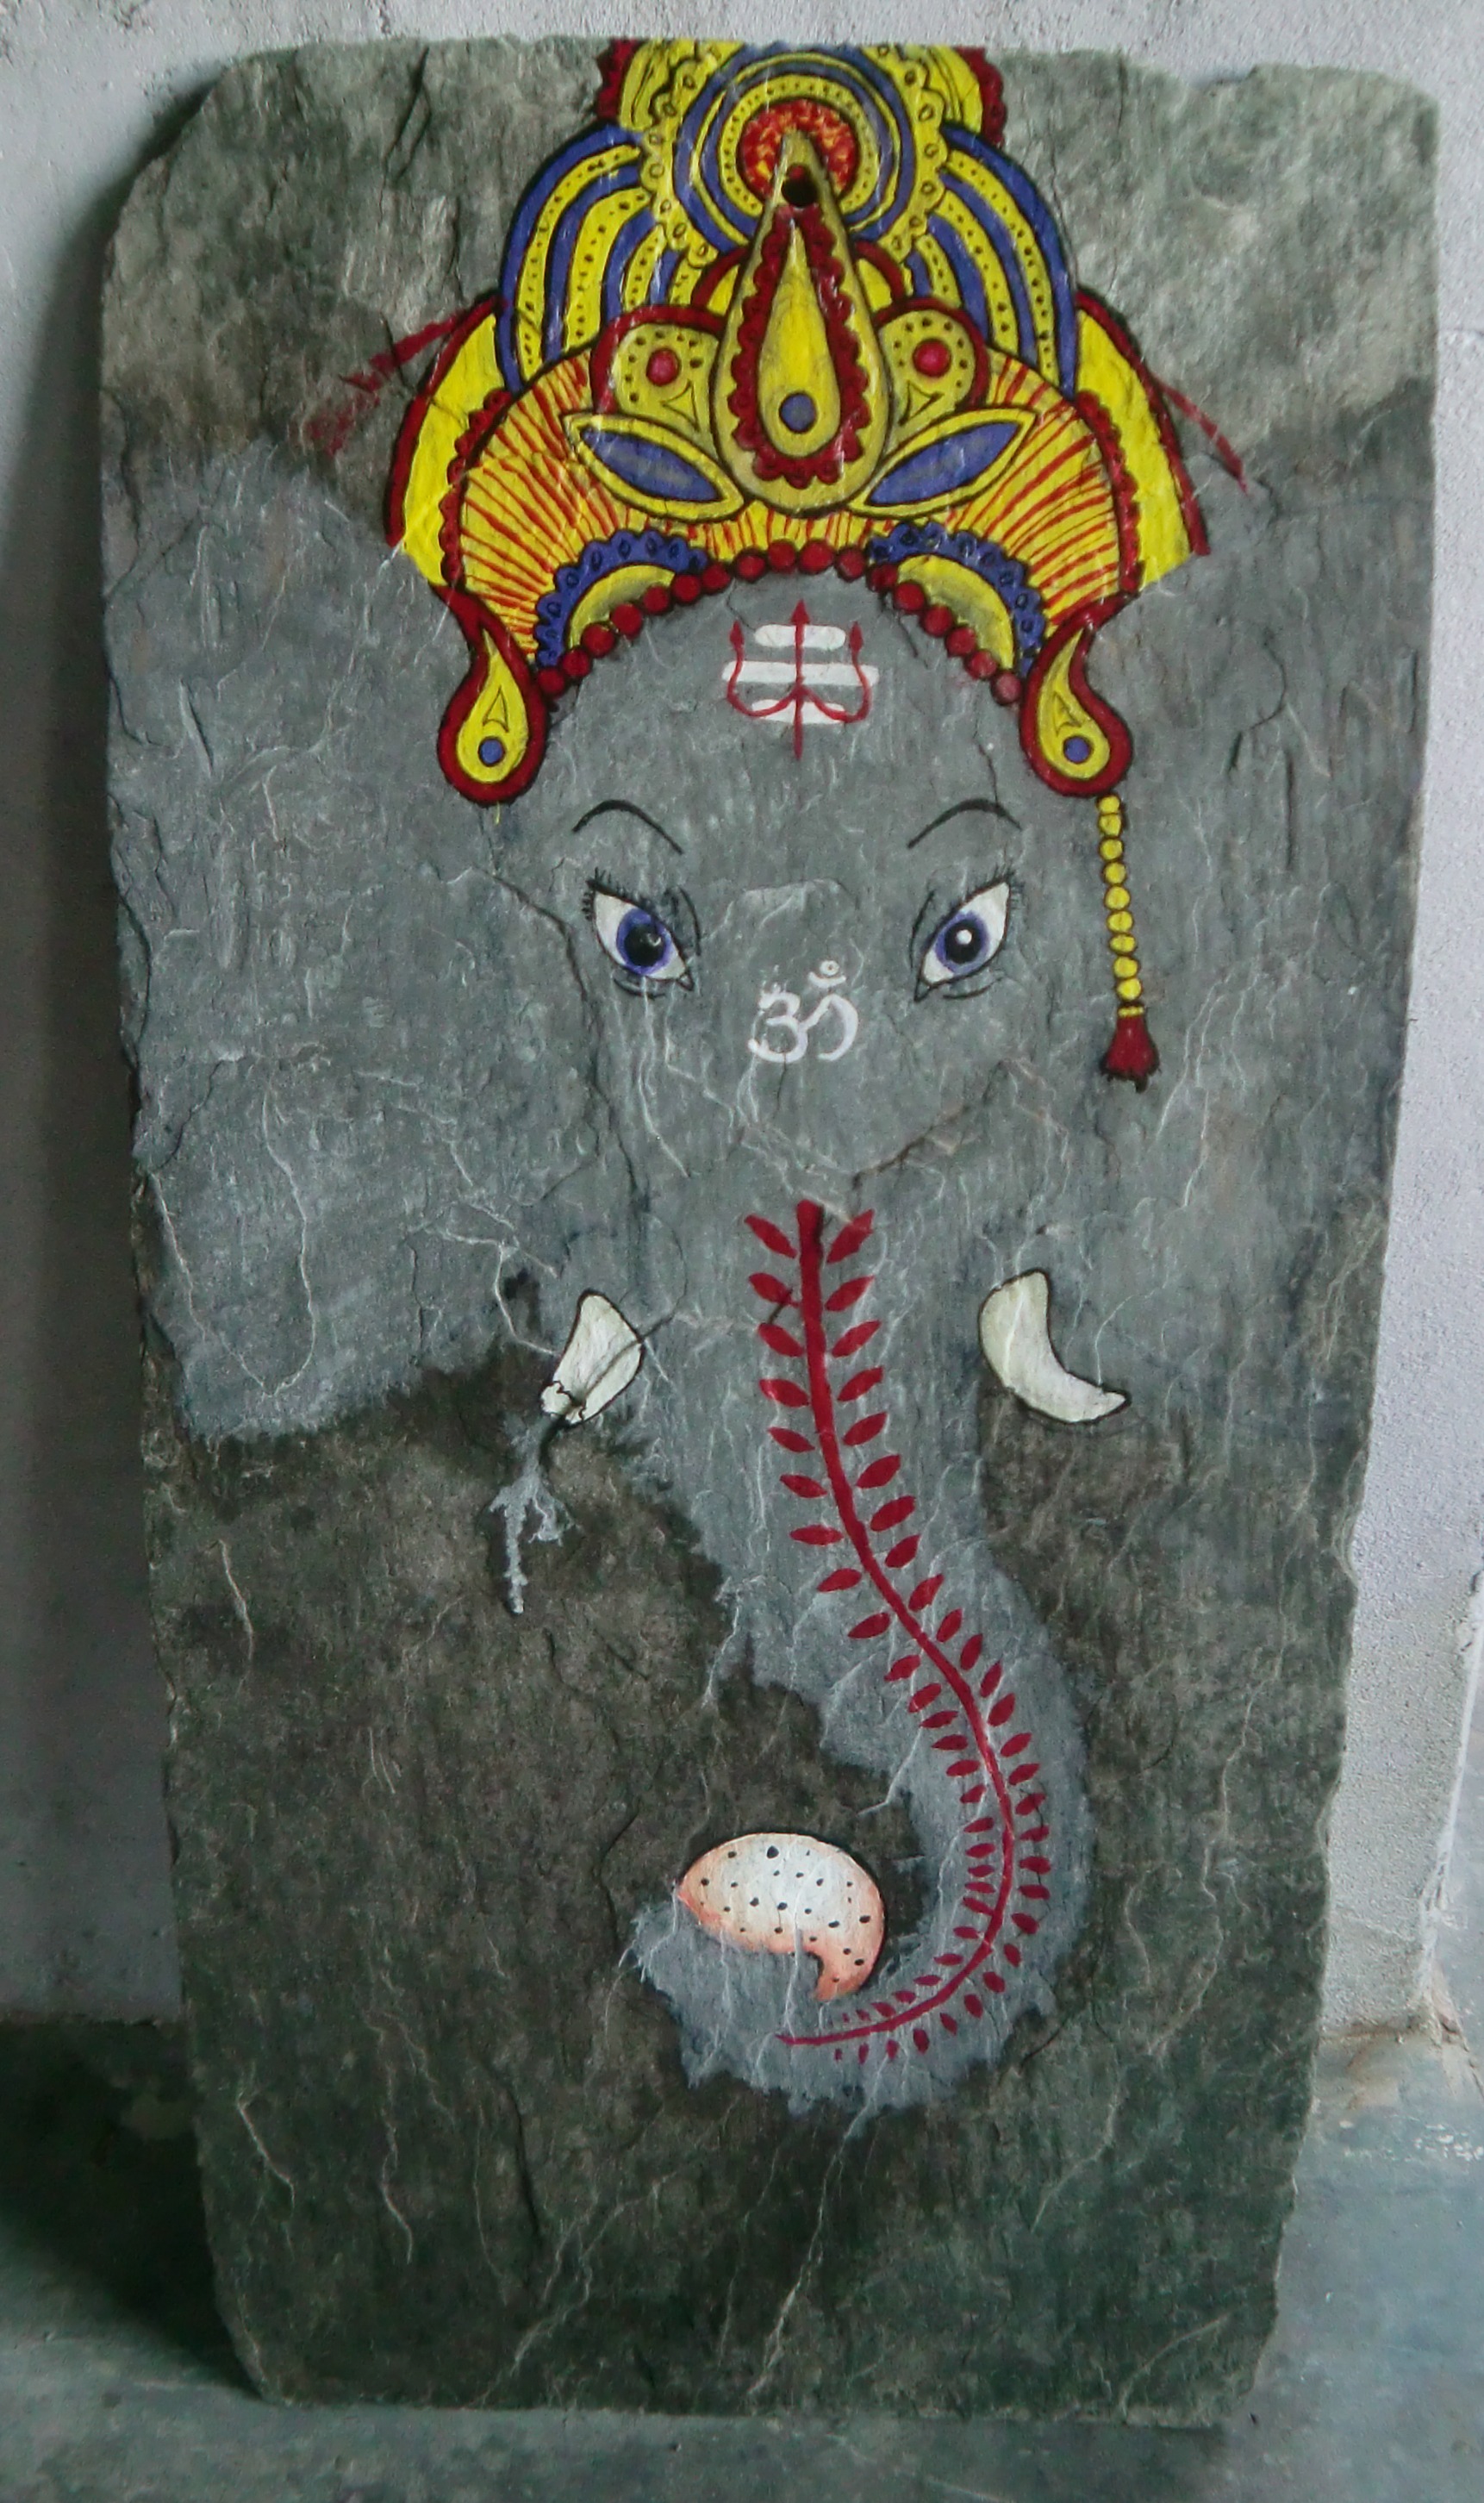
elephant, street art, sculpture, art, mural, deity, image, india, god, prosperity, ganesha, stone tablet